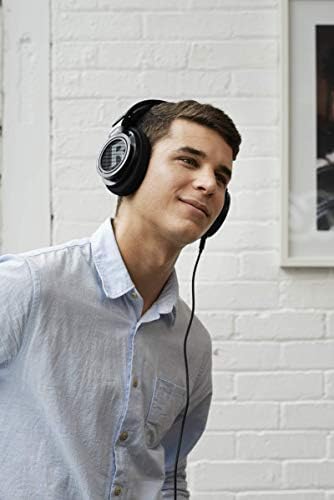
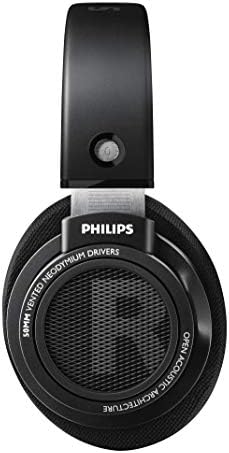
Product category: headphones
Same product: yes